M-22 (Michigan highway)

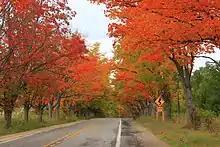
Fall colors along M-22 south of Leland, October 2015

In 2015, the readers of "USA Today" voted M-22 the "best scenic autumn drive" in the nation, noting that it offers " of stellar autumn leaf-peeping".